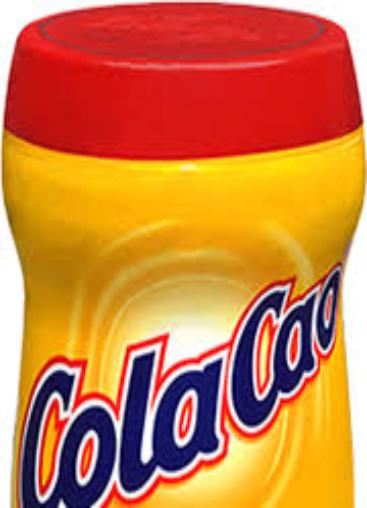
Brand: Cola Cao
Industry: Food